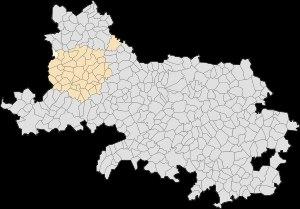
Humerœuille est une commune française située dans le département du Pas-de-Calais en région Hauts-de-France.